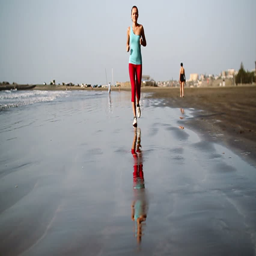
young woman jogging on the beach , slow motion